MGR-3 Little John

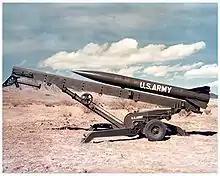
The XM47 (large fins) was only an interim rocket, essentially a rocket test vehicle, and was used for training and testing purposes only.

Carried on the XM34 rocket launcher, it could carry either nuclear or conventional warheads. It was primarily intended for use in airborne assault operations and to complement the heavier, self-propelled MGR-1 Honest John rocket. Development of the rocket was started at Army's Rocket and Guided Missile Agency laboratory at Huntsville, Alabama, the Redstone Arsenal, in June 1955.